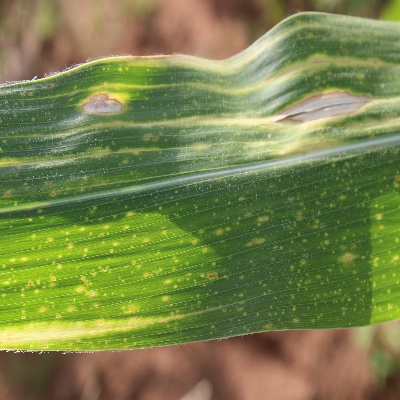
Crop: Maize
Condition: leaf spot